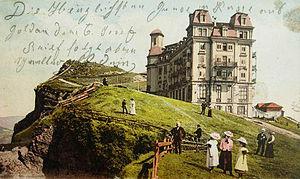
Carte postale Rigi 1906